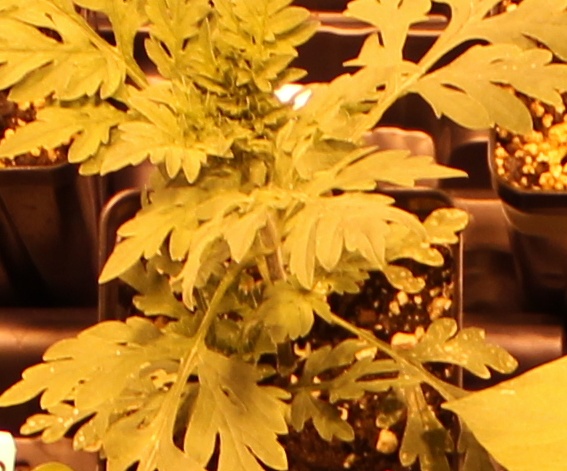
Label: Ragweed